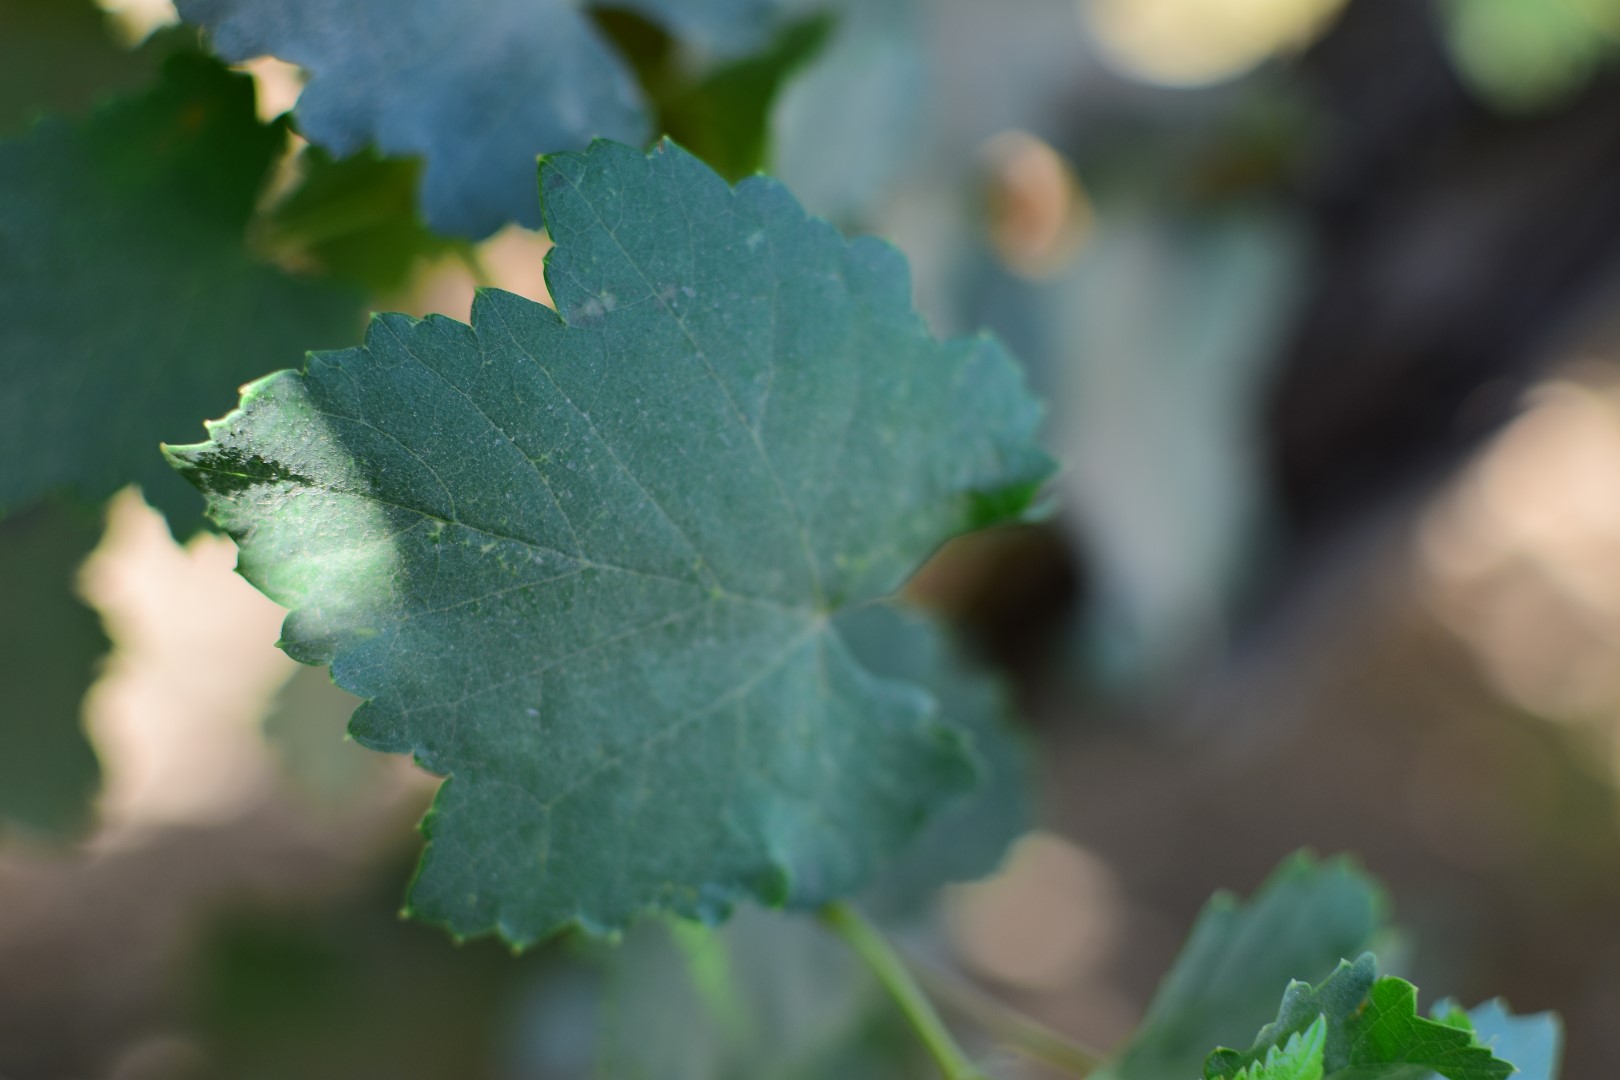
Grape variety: Frinsi